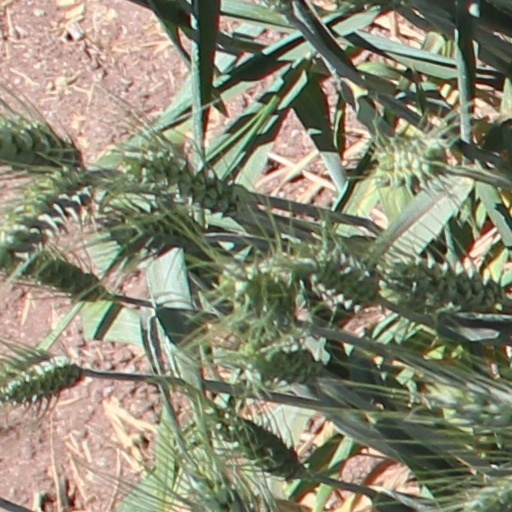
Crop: wheat